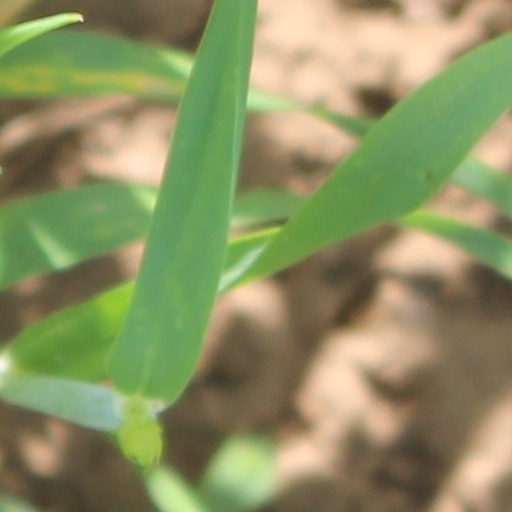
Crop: wheat